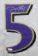
Number: 5